Dino Rex

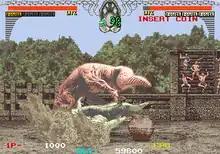
Arcade version screenshot.

"Dino Rex" is a fighting game featuring digitized sprites similar to "Primal Rage" and "Reikai Dōshi", where the player battles against other opponents in one-on-one matches. The fighter who manages to deplete the health bar of the opponent wins the first bout and the first person to win two bouts becomes the winner of the match. Each round is timed and if both fighters still have health remaining when time expires, the fighter with more health wins the round. After winning a number of matches, players are induced into a dream sequence that acts as a bonus stage, where the main goal is to decimate a city in the present time.